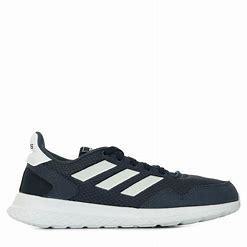
Brand: Adidas
Model: Archivo